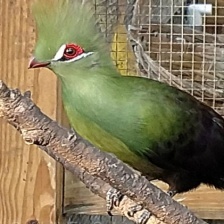
Species: GUINEA TURACO
Scientific name: TAURACO PERSA